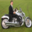
Label: motorcycle